Hank Henshaw

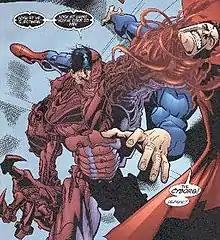

Henshaw attempts to take over Kandor, but is defeated by Superman and sent to the Phantom Zone. He later returns and becomes the leader of the Manhunters before being destroyed and reduced to a disembodied head when the Manhunters' home world of Biot explodes.